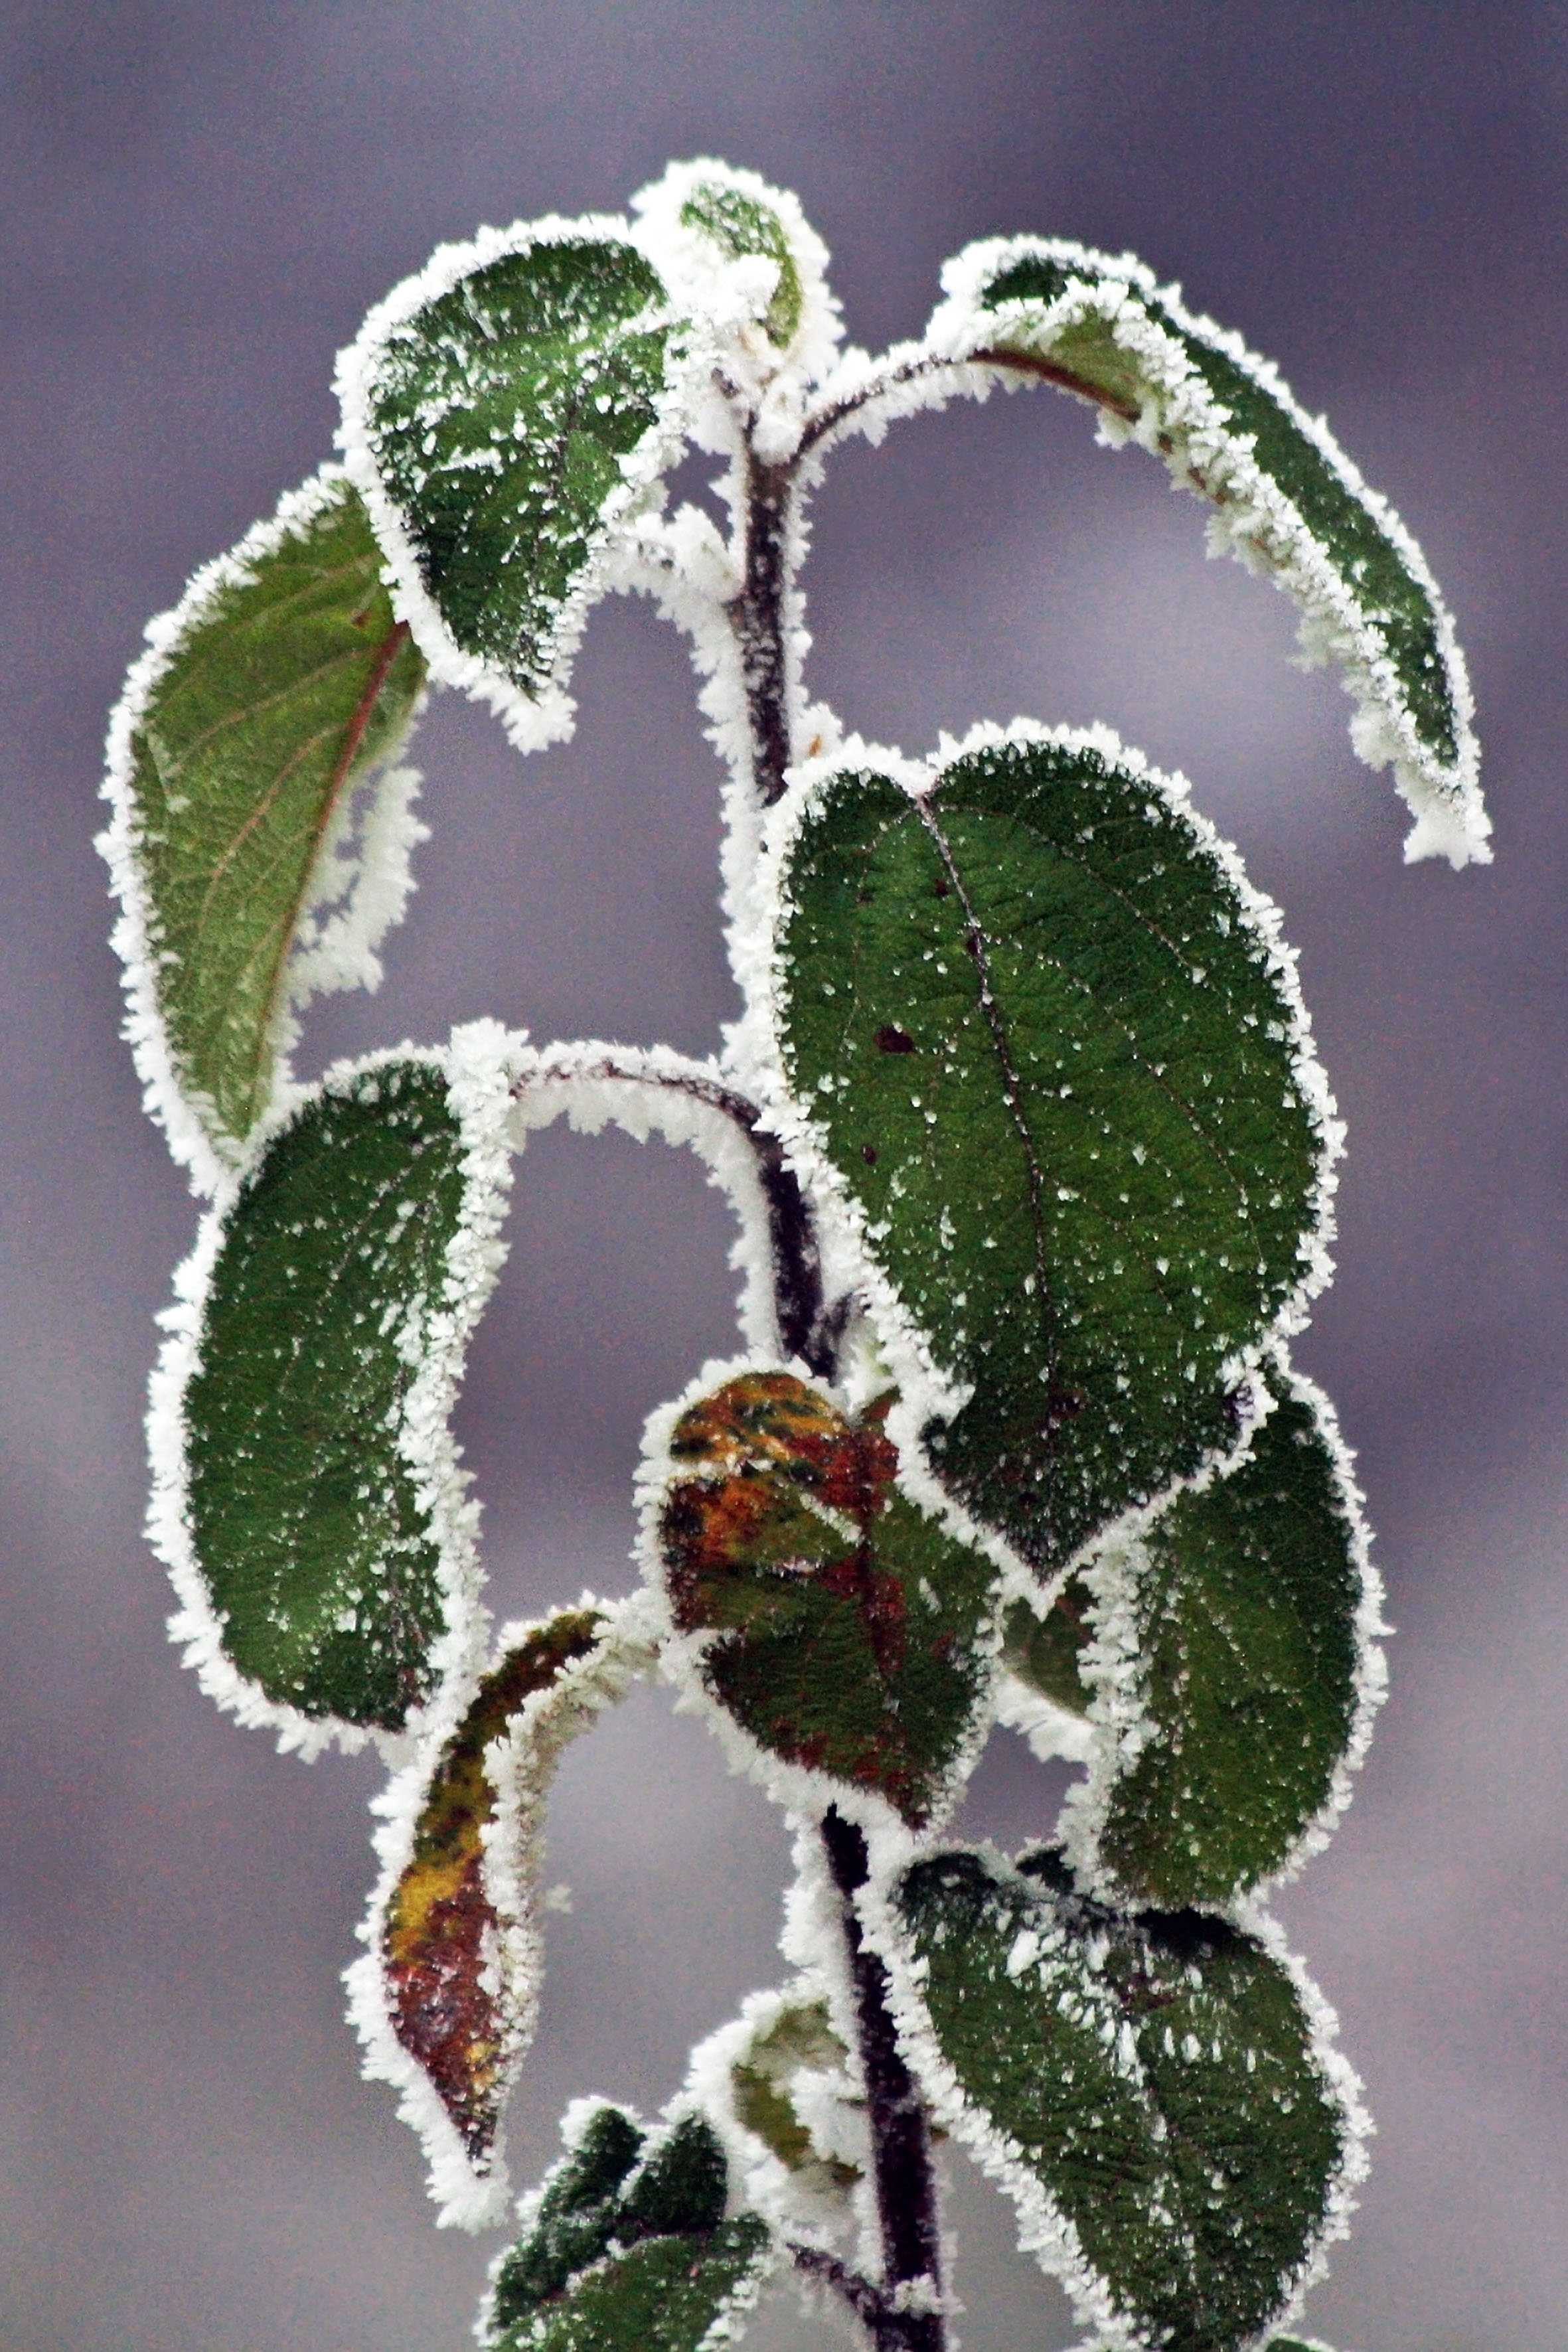
branch, blossom, cold, winter, plant, leaf, flower, frost, foliage, green, botany, frozen, flora, icing, shrub, whites, flowering plant, land plant